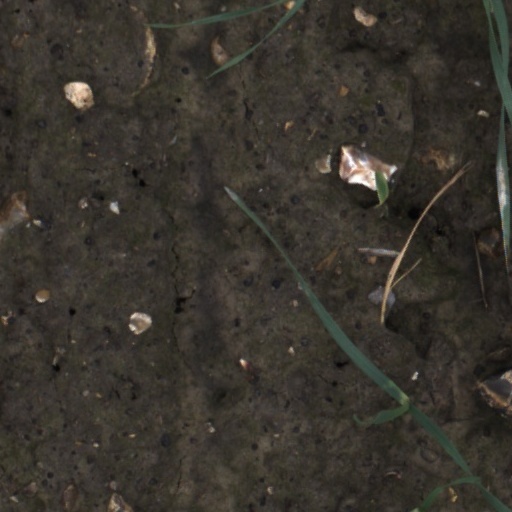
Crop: wheat